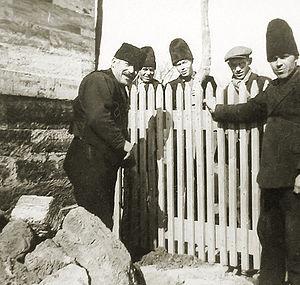
Les chapeaux à la valaque sont principalement de trois sortes :
Les Allemands de Bessarabie qui ont jadis vécu dans cette région, aujourd'hui ukrainienne, connue aussi sous le nom de Boudjak, étaient originaires du Wurtemberg et de Prusse ; accompagnés de Lorrains et de Vaudois, ils s'installèrent dans la région entre 1814 et 1820, à l'appel des tsars russes désireux de peupler et mettre en valeur ces terres du gouvernement de Bessarabie prises à la Moldavie et à l'Empire ottoman, dont les habitants roumains, turcs et tatars avaient été chassés vers la Moldavie ou la Dobroudja.
La colonisation de la Bessarabie fut un processus d’immigration, de colonisation et d’acculturation qui s’est déroulé de 1812 à 1917 en Bessarabie tsariste, dans l’empire russe, et de 1940 à 1941 puis de 1944 à 1990 en Bessarabie soviétique, dans l’URSS. Cette colonisation a eu des effets durables sur la population et la structure ethnique de cette moitié orientale du territoire moldave.